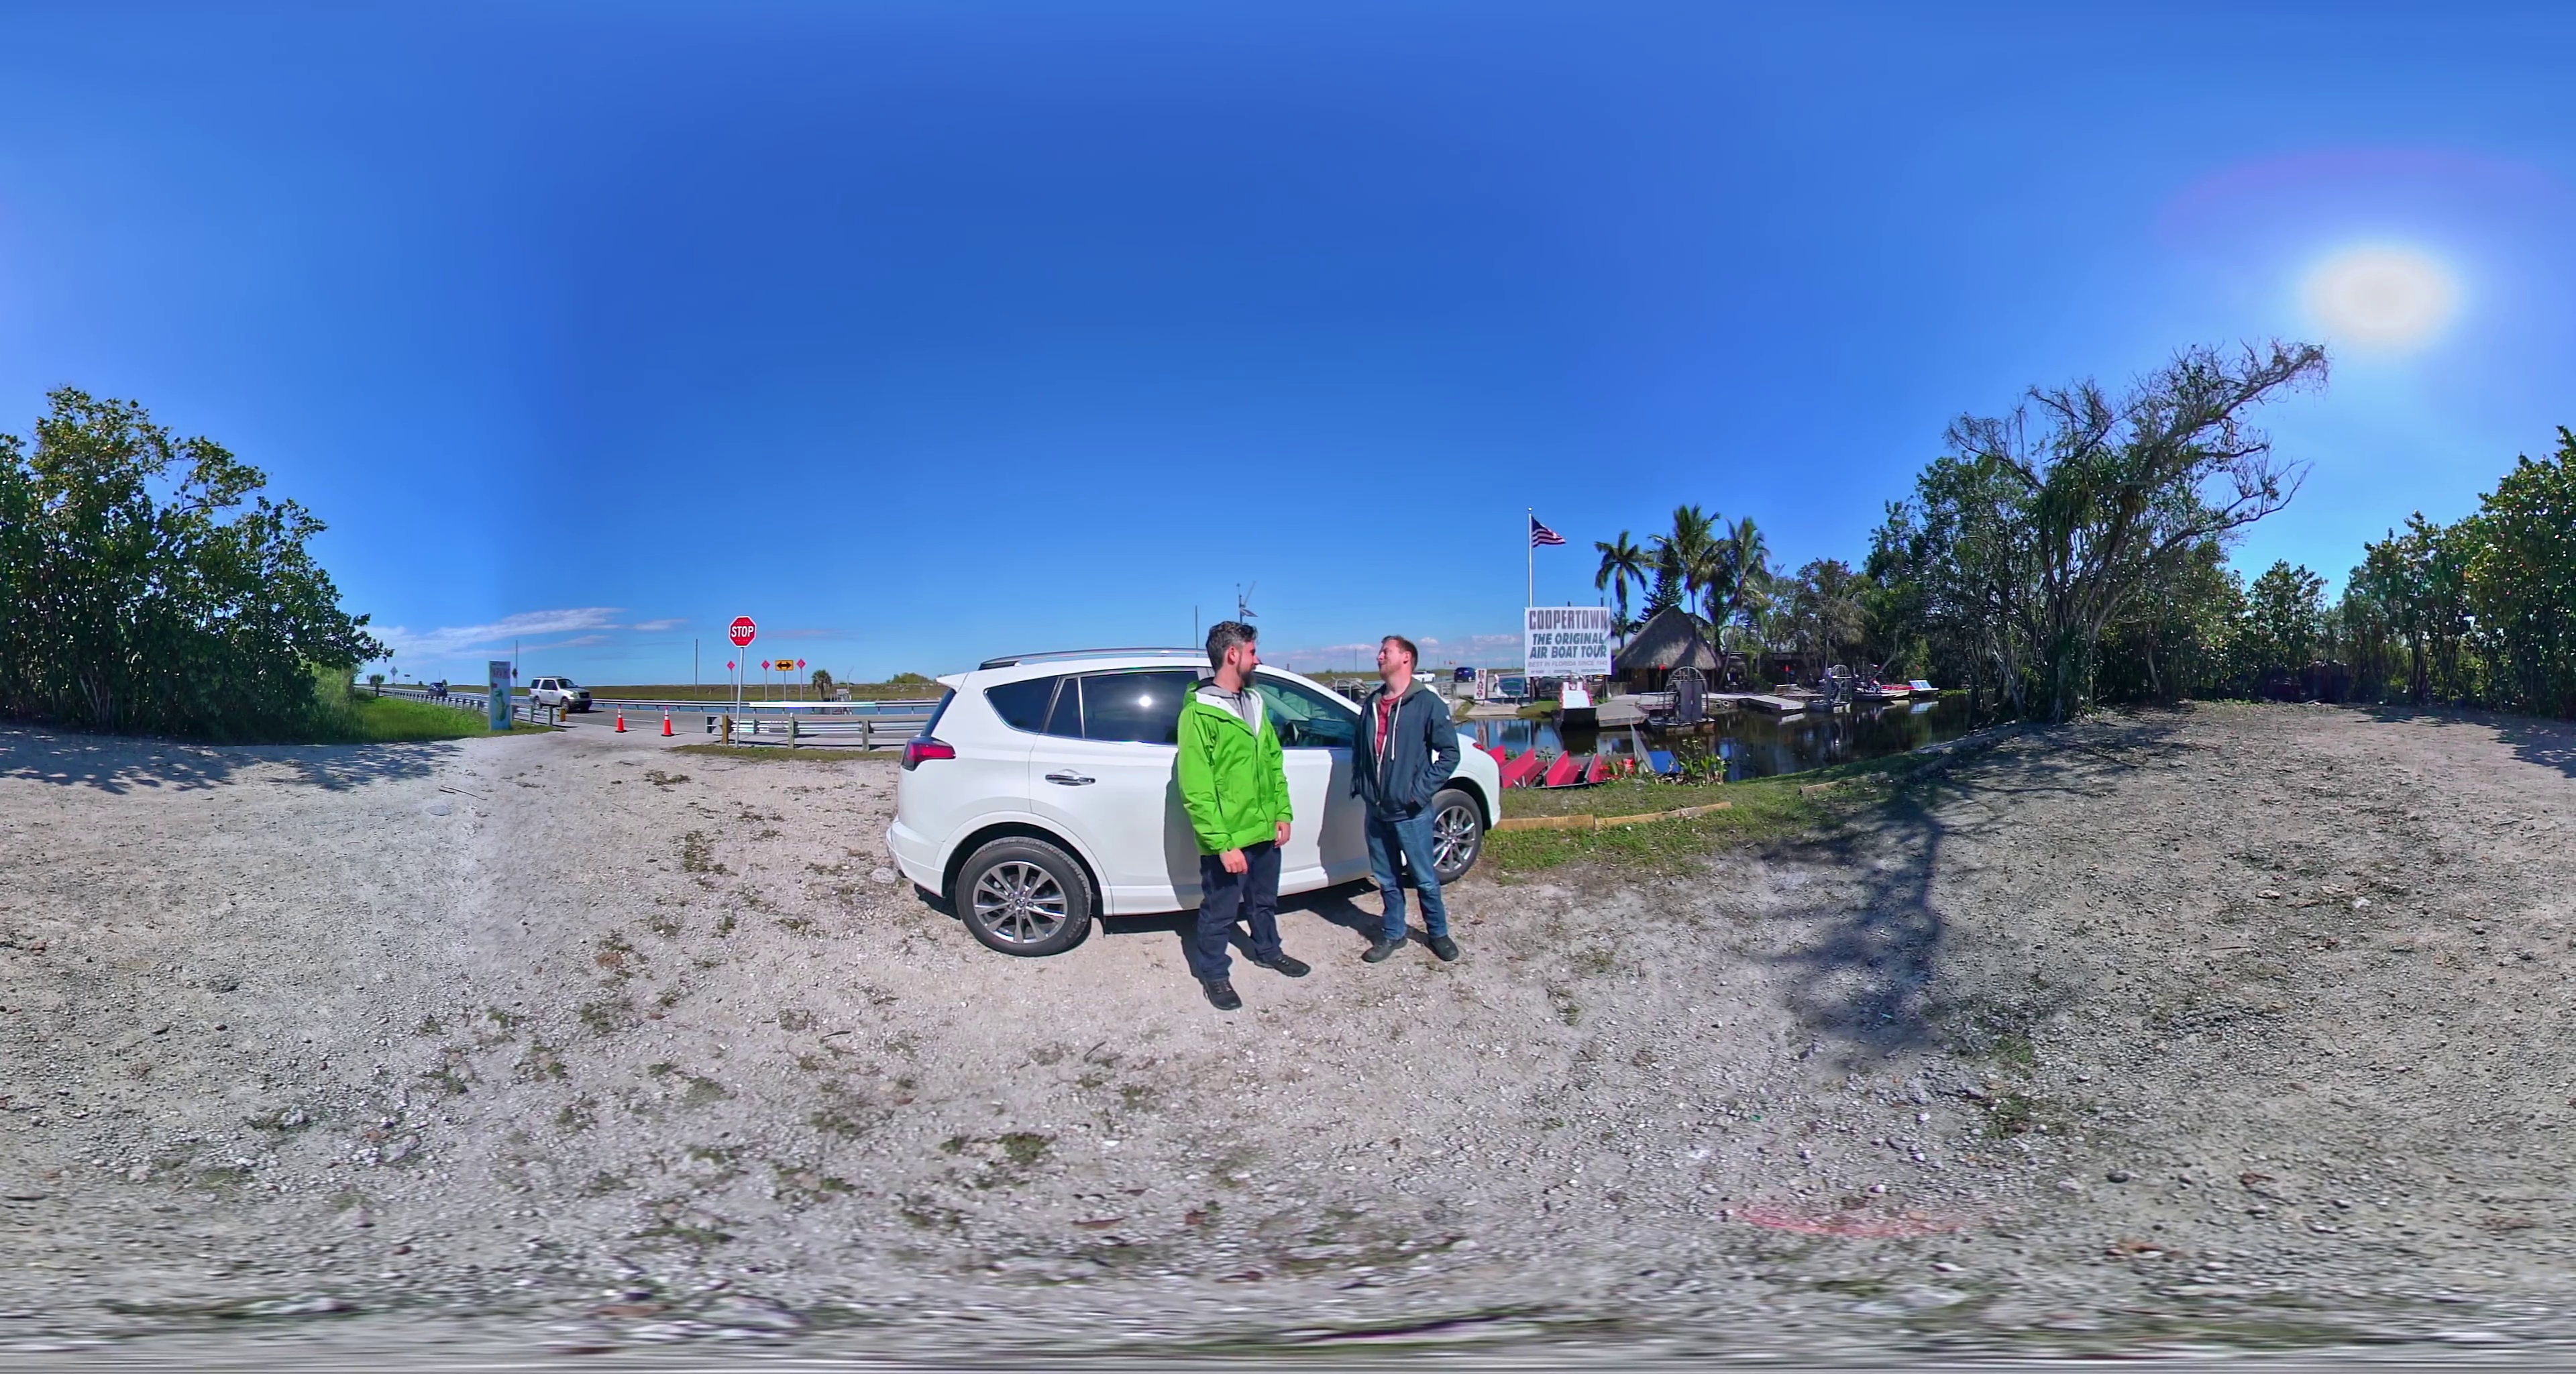
Referred object: the red stop sign

Referred object: turn slightly right to the white SUV with two men in it

Referred object: the man in the green jacket opposite the man in the gray jacket